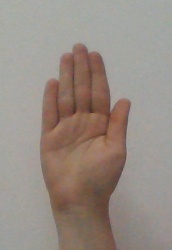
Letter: seen